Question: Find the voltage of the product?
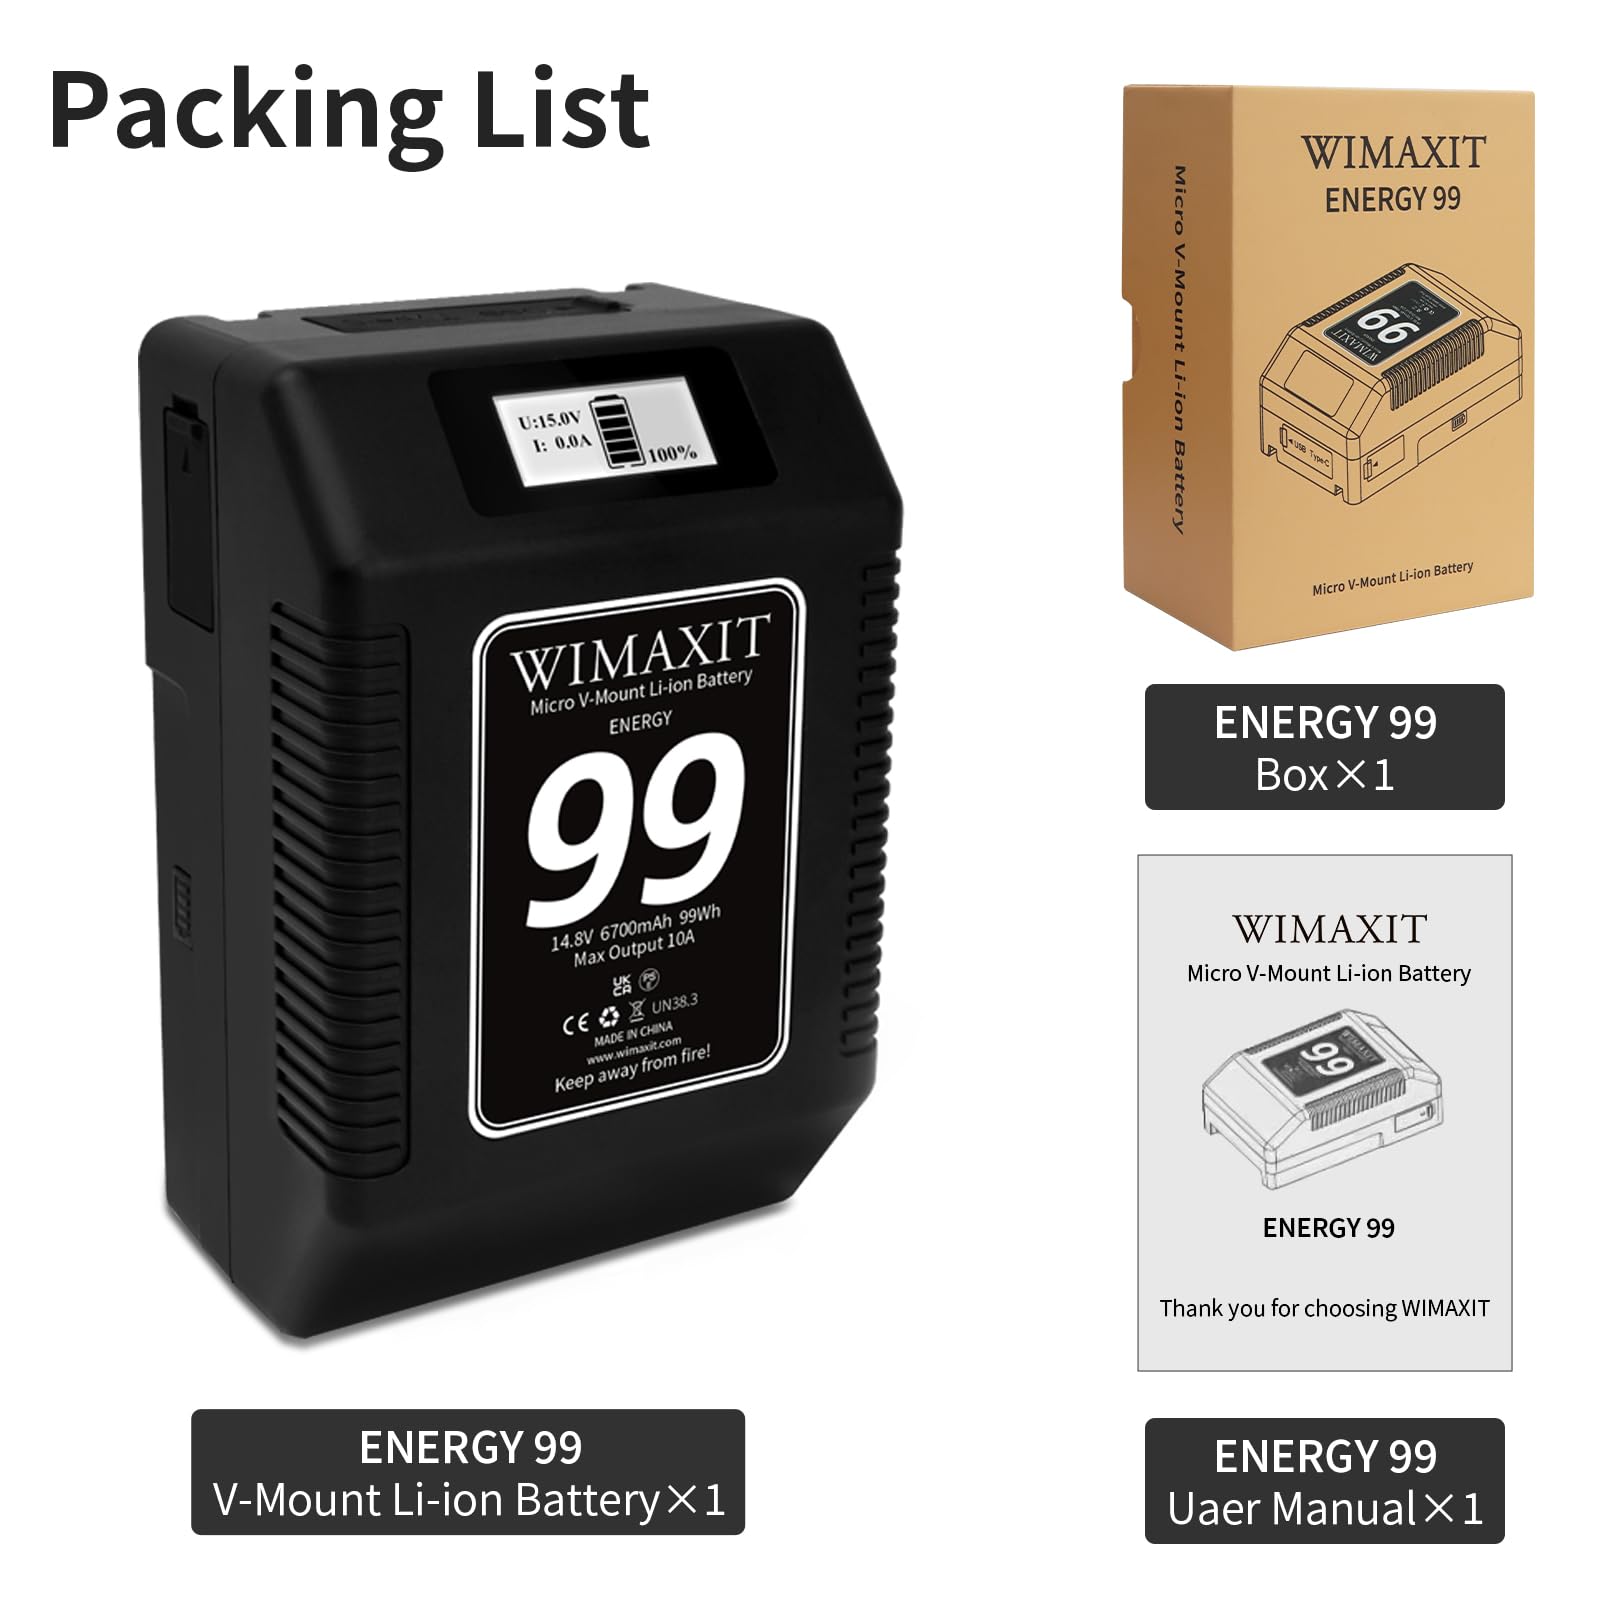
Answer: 14.8 volt